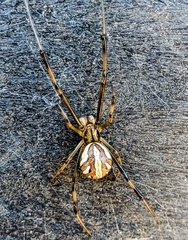
Species: Lactrodectus_hesperus